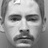
Emotion: sad